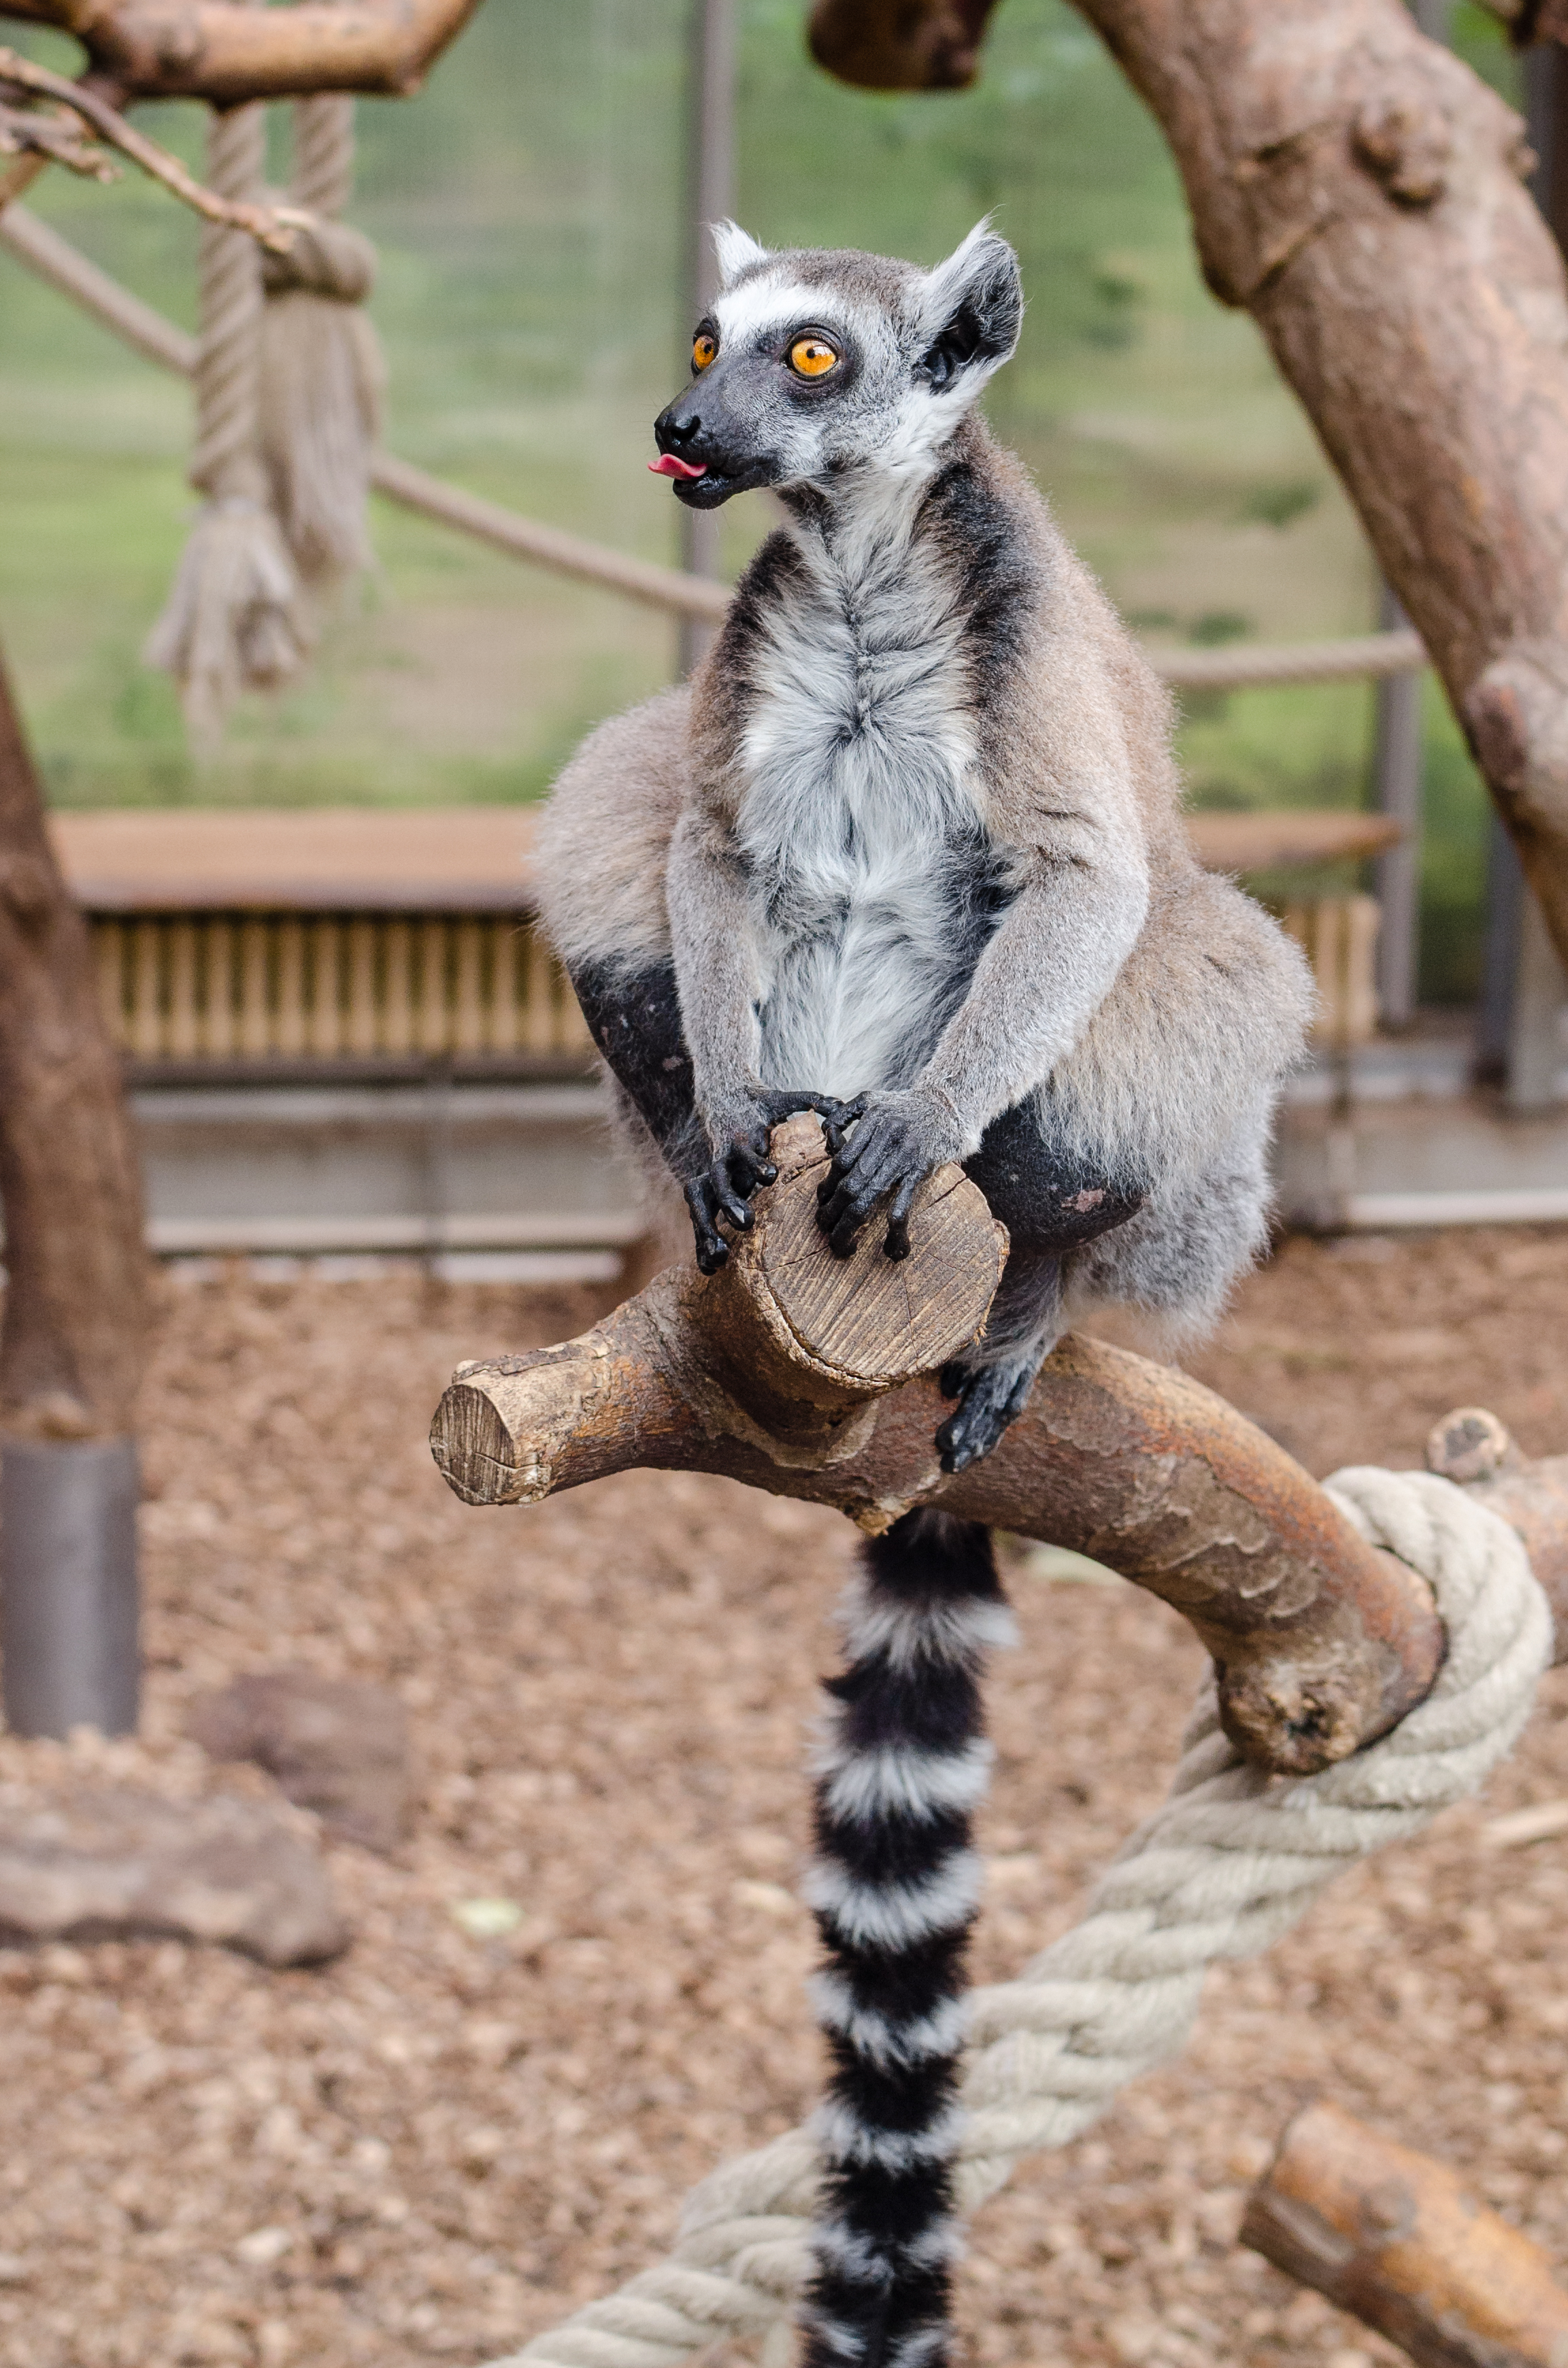
tree, bokeh, ring, feet, animal, cute, wildlife, zoo, fur, mammal, nikon, fauna, primate, eyes, hands, animals, madagascar, vertebrate, tier, ss, fell, augen, baum, adorable, lemur, d7000, niedlich, tailed, catta, katta, tierpart, hnde, fse, madagaskar, 300mm, meerkat